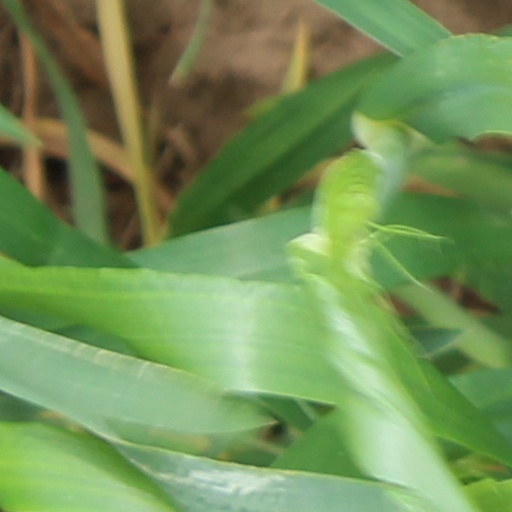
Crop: wheat